Occoquan Reservoir

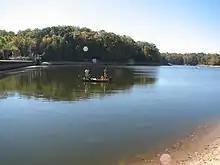
Boating on the reservoir

The reservoir can be accessed by Interstate 95, which has attracted fishing recreational activities on the lake since 1961. Largemouth bass, bluegill, black and white crappie, channel catfish, flathead catfish, northern pike, and white perch are fished on the lake despite some pollution problems. The Occoquan Boat Club (OBC), founded in 1979 by Rick Evans, is a major boating club located on the reservoir, organizing rowing, sponsoring crew races, sending teams to regattas, and advocating rowing in Northern Virginia. The OBC has 180 members and has over 19 shells, recognizable by their red and black striping on the bow. The club operates singles, doubles, sweep fours and sculling quads rowing sessions on the lake.